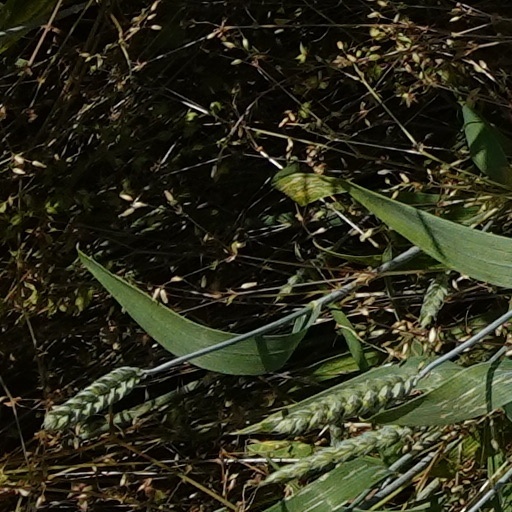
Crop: wheat